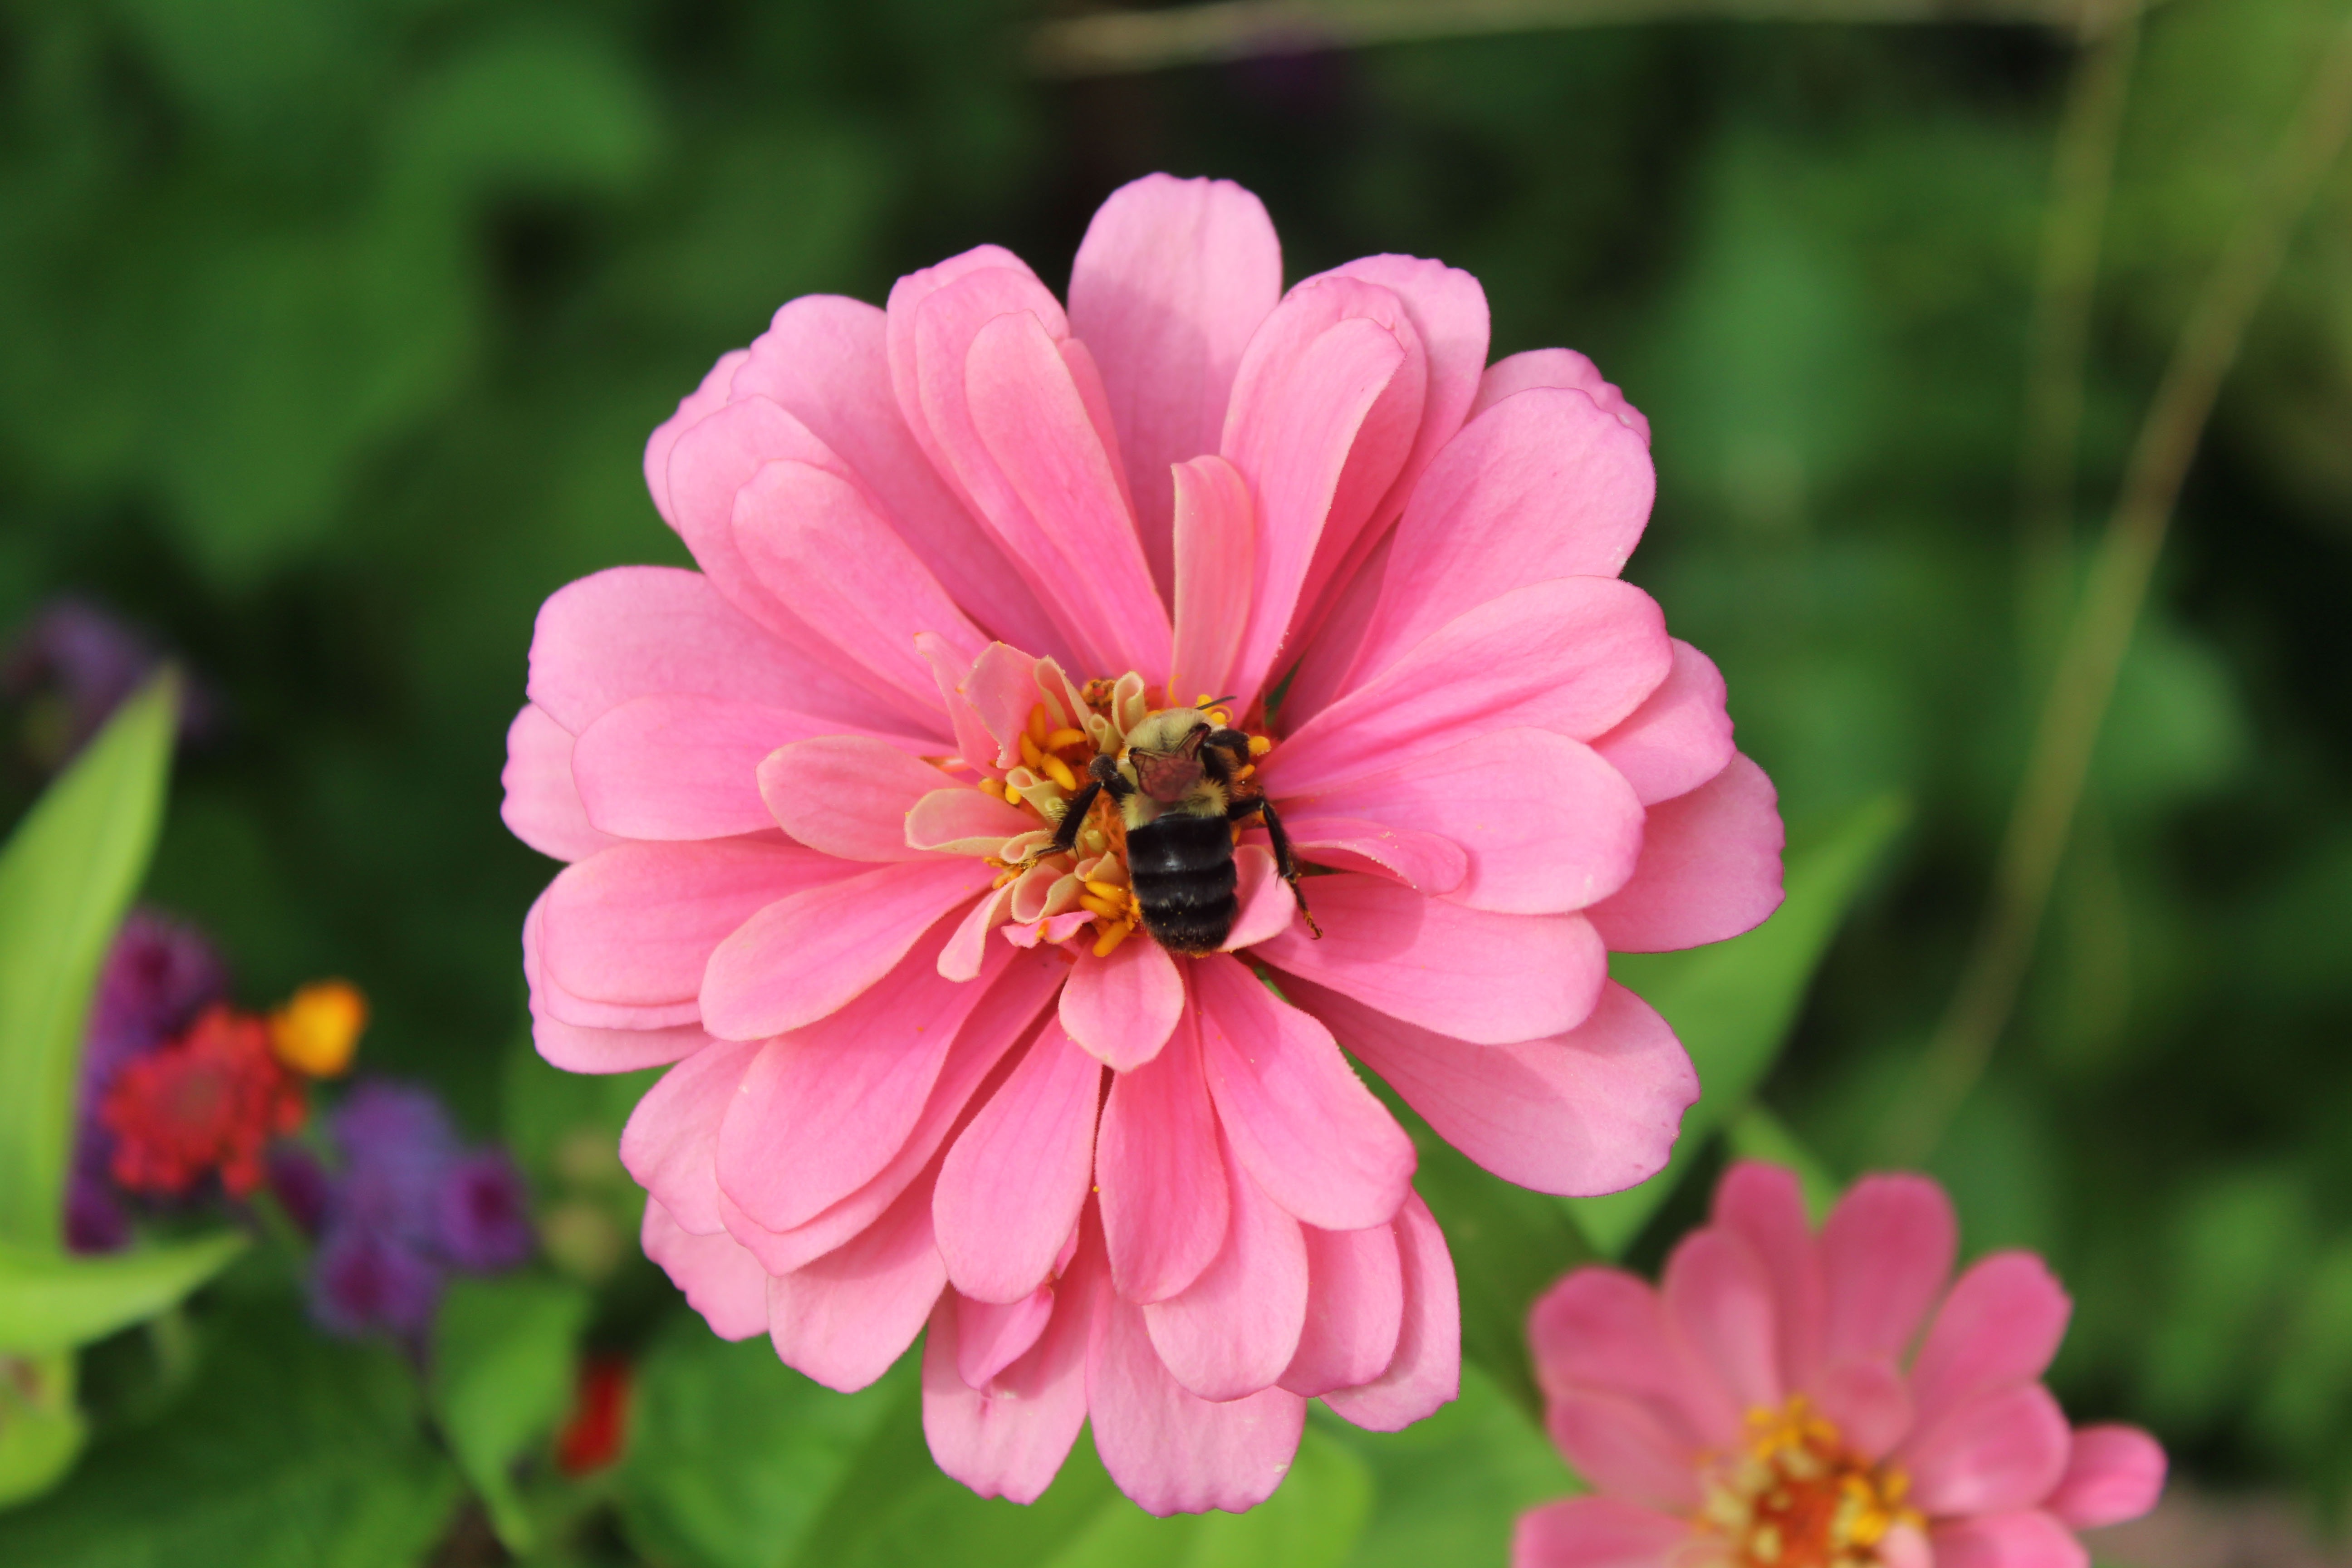
plant, flower, petal, botany, flora, dahlia, macro photography, flowering plant, daisy family, annual plant, land plant, garden cosmos